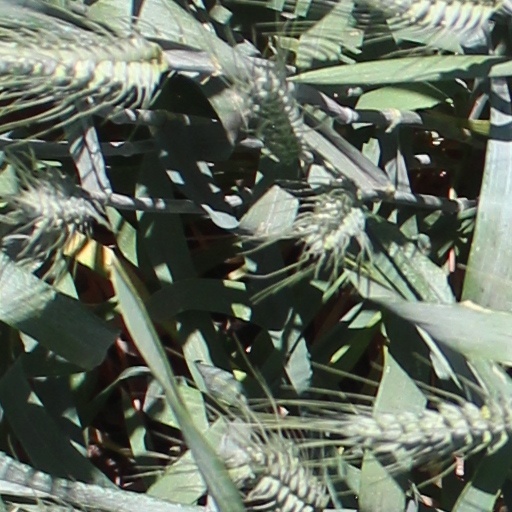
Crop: wheat